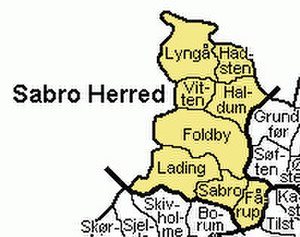
Sabro Herred
Sabro Herred lå i Århus Amt.